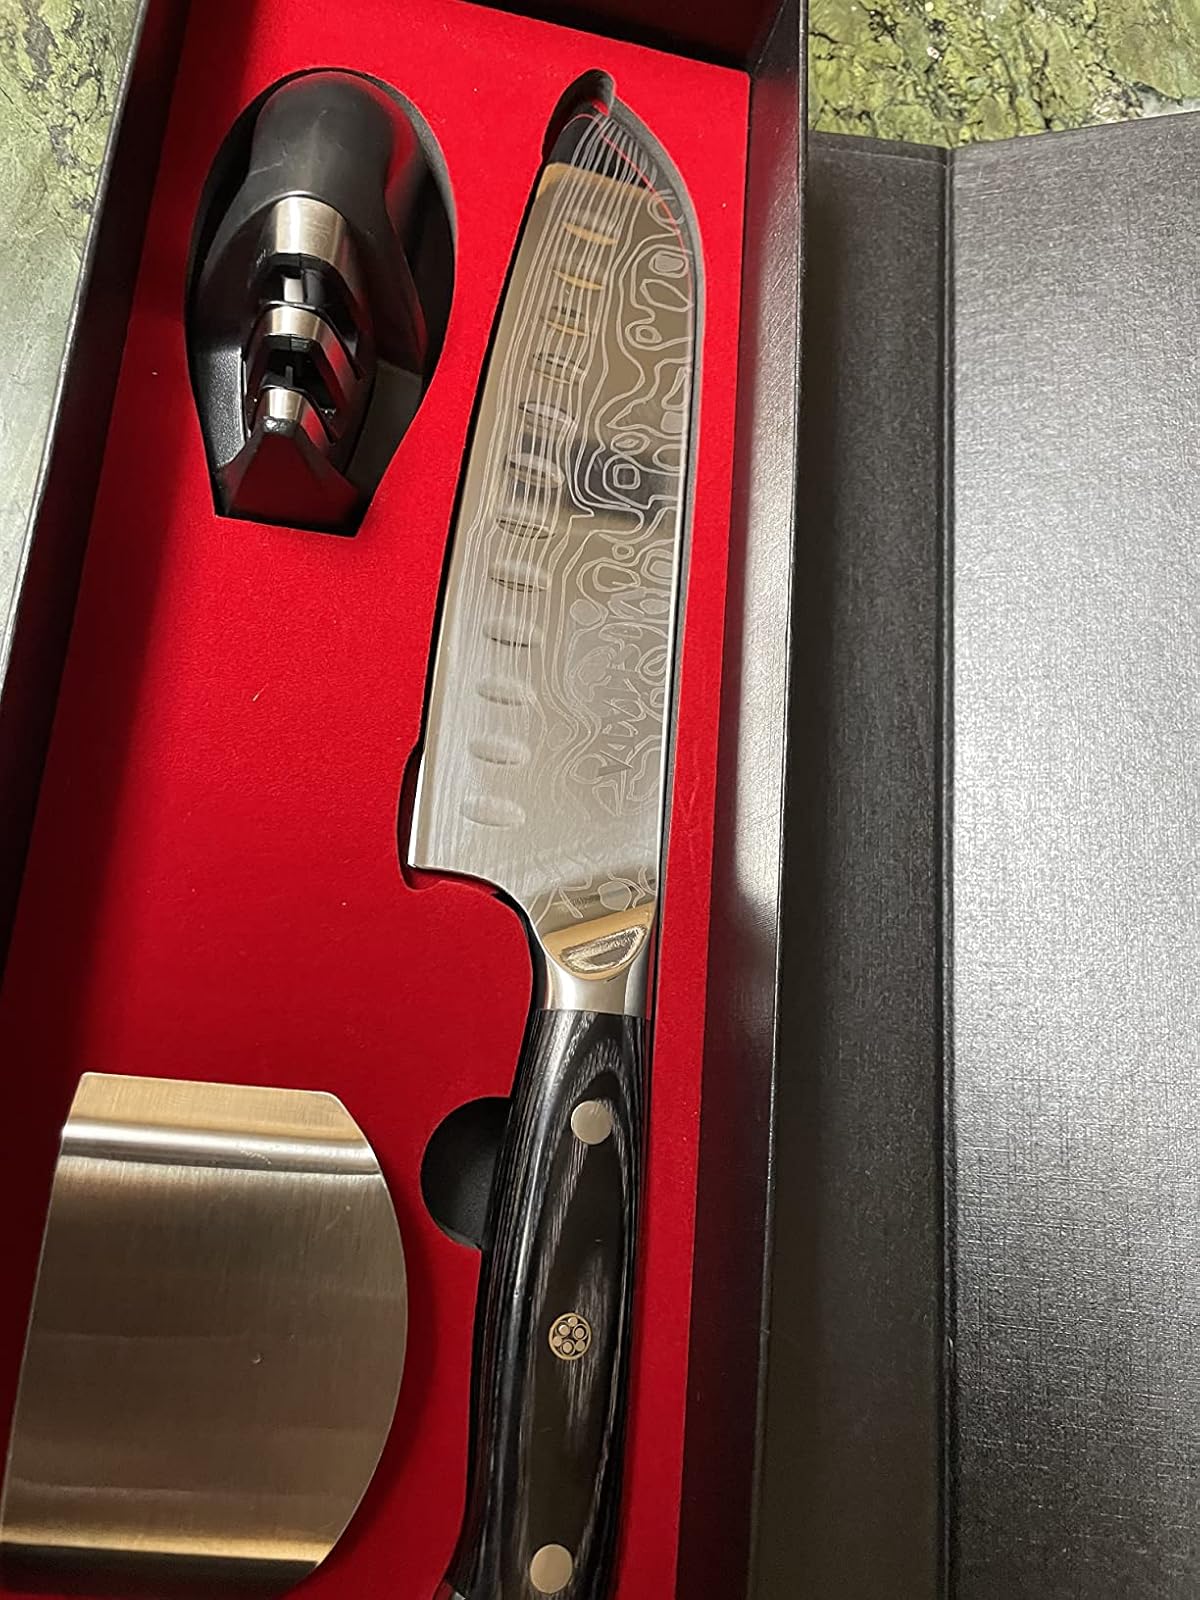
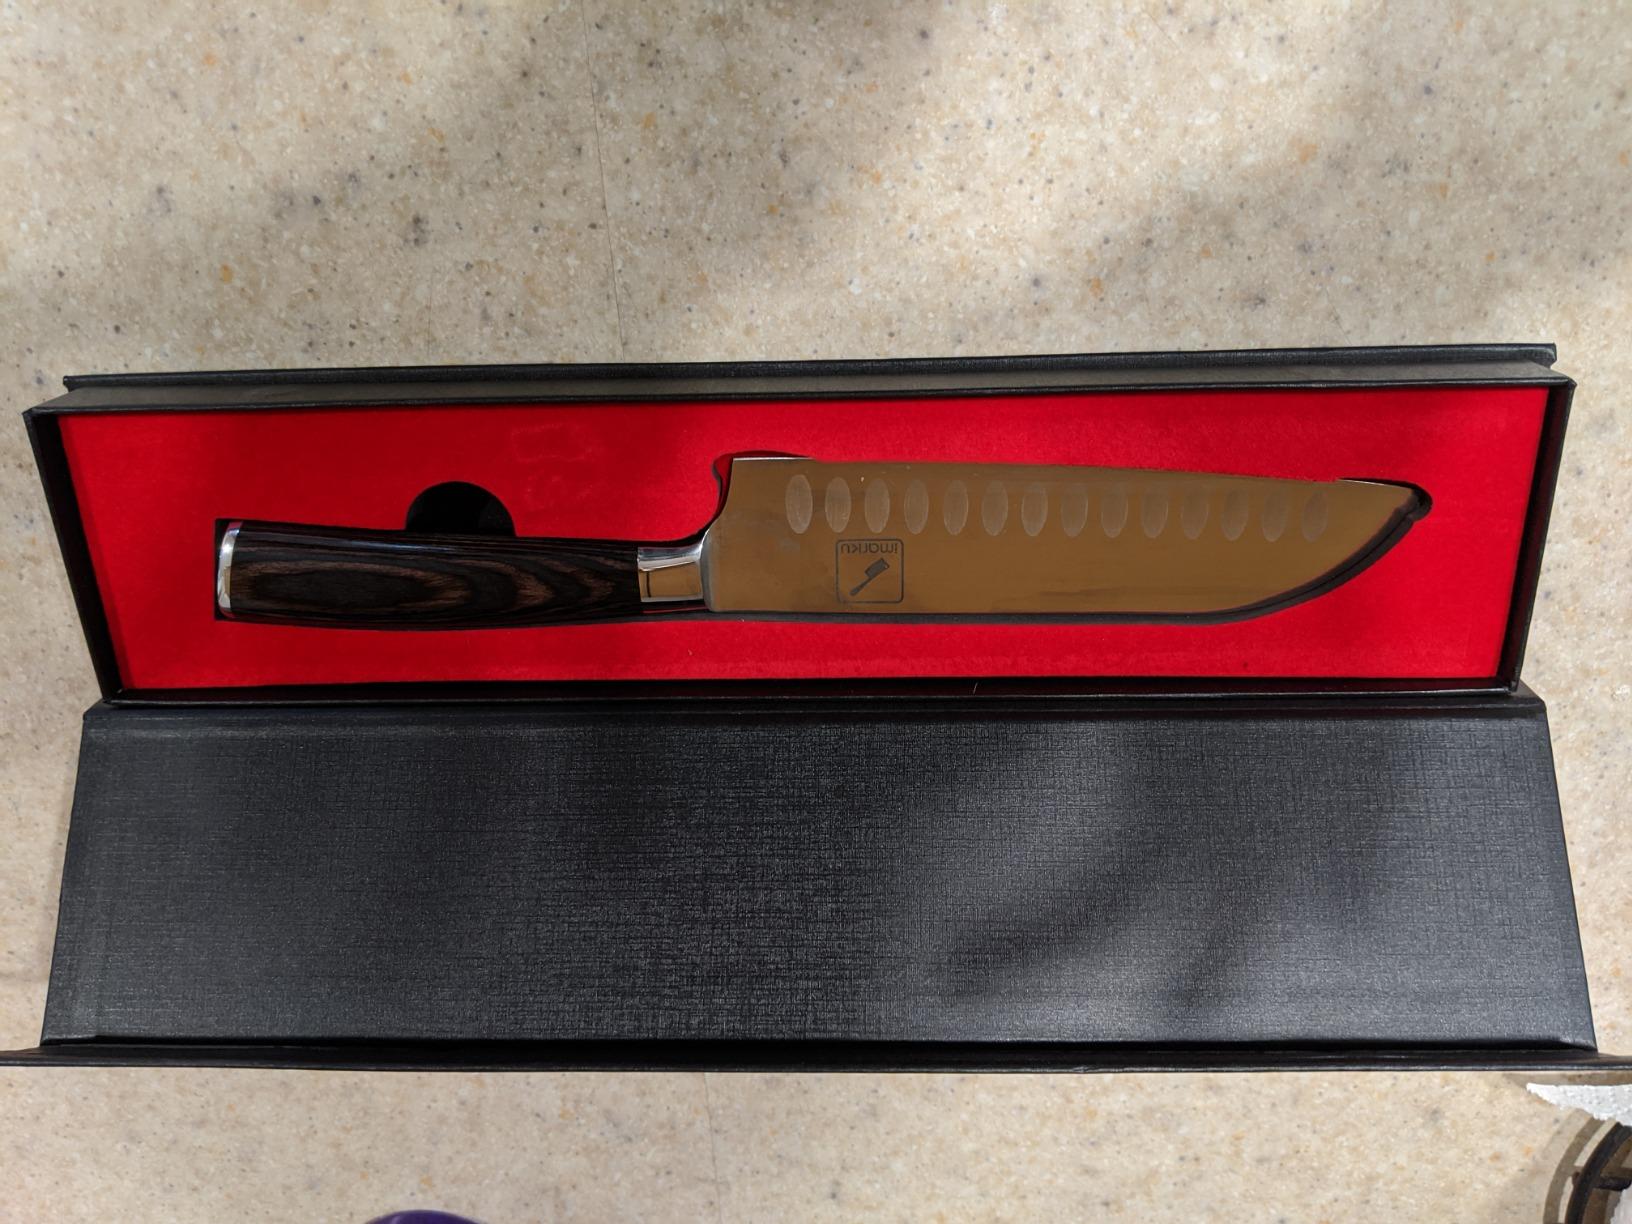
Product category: items_knife
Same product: no